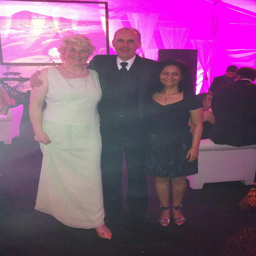
a group of people pose for a photo at a party
A group of people pose together at an event
A man posing for a picture between two women.
Three people in formal clothes pose for photo.
A woman and her husband taking a picture next to a smaller woman.